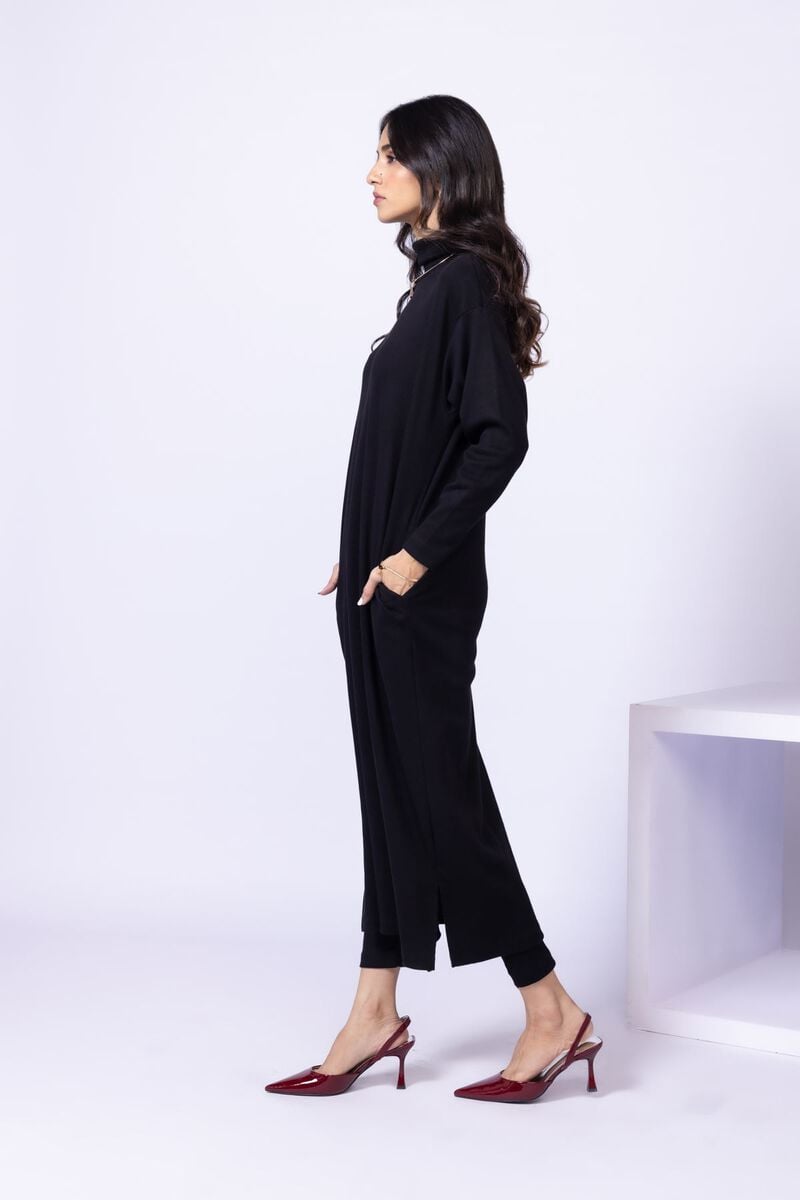
black long sleeve tunic dress